Kneel to the Rising Sun

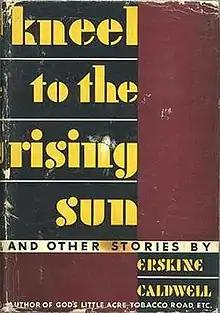
First edition (publ. Viking Press)

Kneel to the Rising Sun is a collection of short stories by Erskine Caldwell first published in 1935. The seventeen stories, only a few pages each, all deal with various tragedies occurring in the early twentieth century American South, chiefly caused by poverty or racism. Caldwell is most well known for his novels, such as "Tobacco Road"; however, "Kneel to the Rising Sun" is held in high acclaim by his critics.